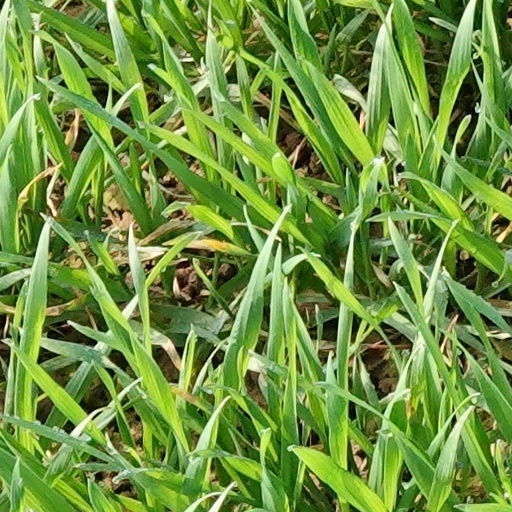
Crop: wheat